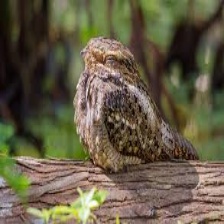
Species: EASTERN WIP POOR WILL
Scientific name: ANTROSTOMUS VOCIFERUS